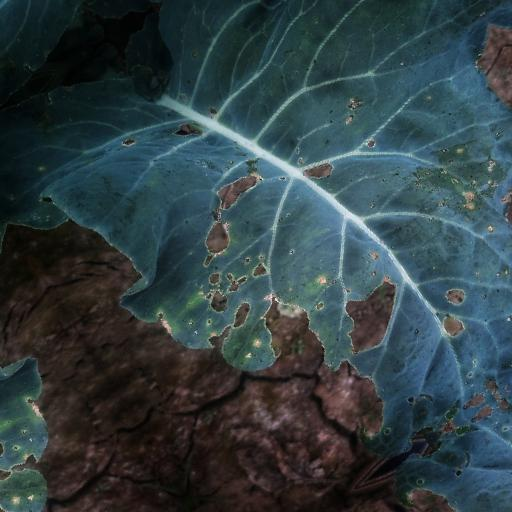
Label: Black Rot